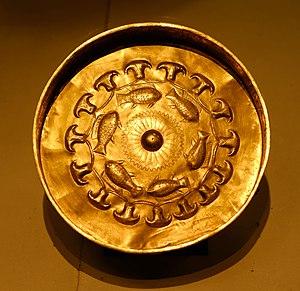
Thoutmôsis III ou Djehoutymès III est le sixième pharaon de la XVIIIᵉ dynastie. Manéthon l’appelle Misphragmuthosis.